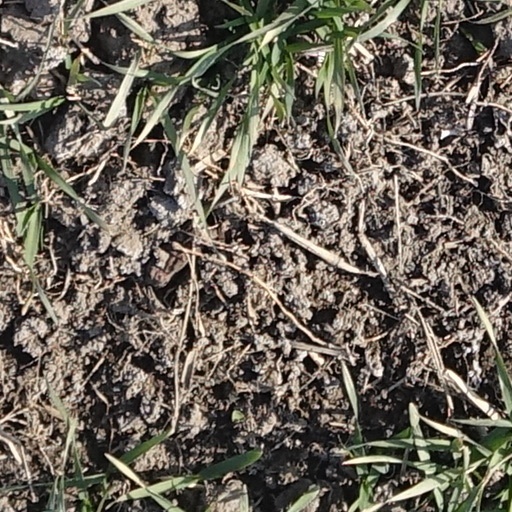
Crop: wheat